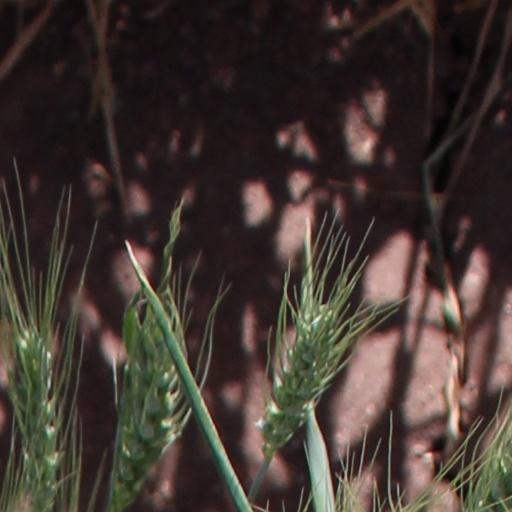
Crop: wheat